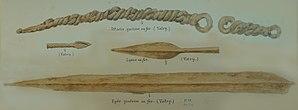
colelction Léon Morel.
Vatry est une commune française, située dans le département de la Marne en région Grand Est.